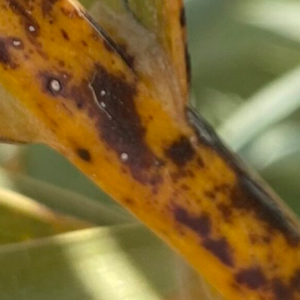
Label: Black Scorch